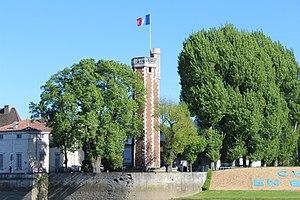
Tour du Doyenné, Chalon-sur-Saône.
Frank Jay Gould est un philanthrope et homme d'affaires américain, dernier fils du financier Jay Gould et de Helen Day Miller.